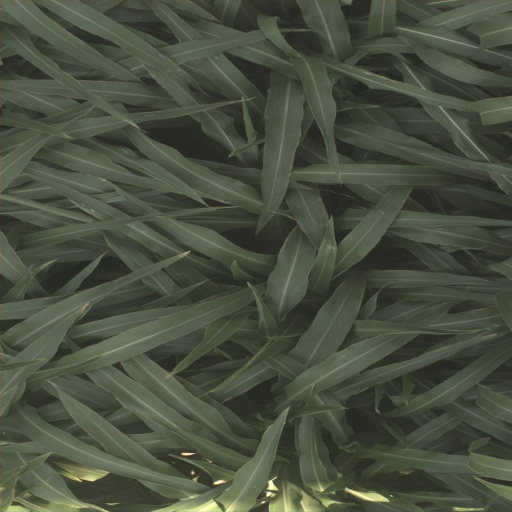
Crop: sorghum